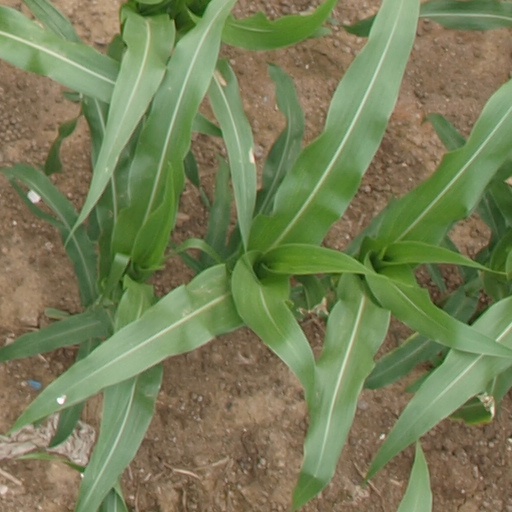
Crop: maize; corn